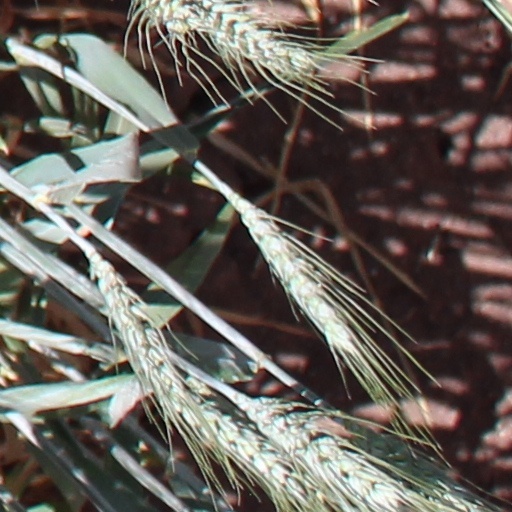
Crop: wheat